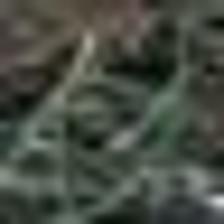
Label: clustered